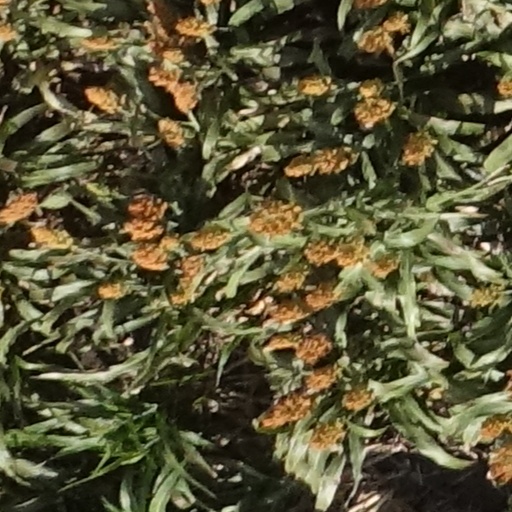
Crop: sorghum